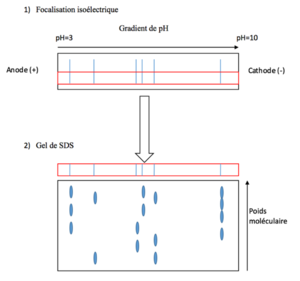
Dans cette figure, on peut observer en 1) la première étape pour l’électrophorèse bidimensionnelle
La focalisation isoélectrique est une technique de séparation des molécules, tel que les protéines, par des différences dans leur point isoélectrique. C'est un type d'électrophorèse de zone.